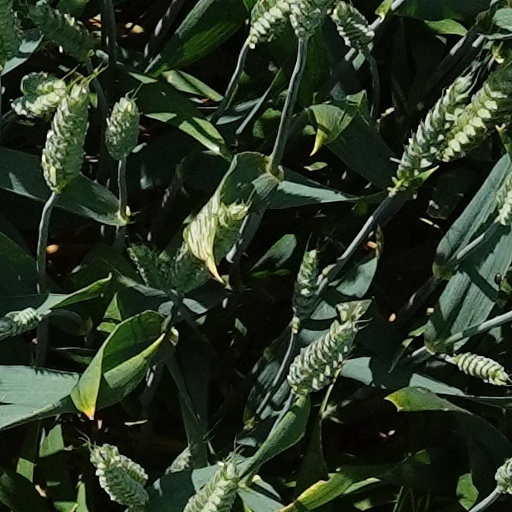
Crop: wheat